Thomas Frederick Chavasse

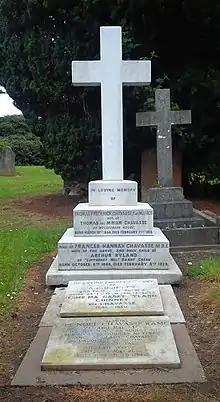
Sir Thomas Frederick Chavasse's grave in Bromsgrove cemetery

He was appointed full surgeon in 1881 when aged only 27, an unusually senior appointment at that age. He became senior surgeon to the hospital in 1894, retiring in 1912 when he became consulting surgeon. Chavasse was influential in the design and the re-building of the hospital when it relocated to Steelhouse Lane in 1897. He helped to finance this by obtaining endowments from family and acquaintances. He was admitted to the FRCS(Eng) in 1899. Chavasse remained an ardent exponent of Listerian antisepsis throughout his career.